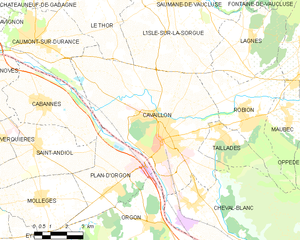
Carte des communes françaises Cavaillon